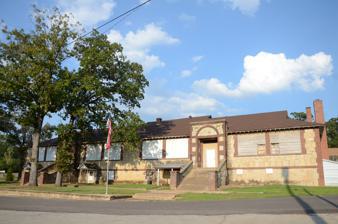
Building: Horace Mann School Historic District
Country: United States of America
Year built: 1936
Historic district in Arkansas, United States United States historic place Horace Mann School Historic District U.S. National Register of Historic Places U.S. Historic district Location in Arkansas Show map of Arkansas Location in United States Show map of the United States Location City Hall Circle, Norfork, Arkansas Coordinates 36°12′19″N 92°17′2″W / 36.20528°N 92.28389°W / 36.20528; -92.28389 Area 2 acres (0.81 ha) Built 1936 ( 1936 ) Architect Monigle, O.O. & O.L. Jacobs; Mabrey, Otis Architectural style Bungalow/craftsman MPS New Deal Recovery Efforts in Arkansas MPS NRHP reference No. 06001311 Added to NRHP January 29, 2007 The Horace Mann School Historic District of Norfork, Arkansas encompasses a complex of four Depression-era school buildings near the center of the community.  It includes a main school building, built with Works Progress Administration (WPA) funding in 1936, a home economics building and a vocational educational building, both built in 1937 by the National Youth Administration , and the auditorium/gymnasium, built in 1940 with WPA funds.  All are single-story Craftsman-style buildings, although the gymnasium presents more stories because of a partially exposed basement.  The complex was used as a school until the mid-1980s, and is now owned by the city, which uses the buildings for a variety of purposes.  It is a well-preserved and remarkably complete Depression-era school complex. The complex was listed on the National Register of Historic Places in 2007. See also National Register of Historic Places listings in Baxter County, Arkansas References